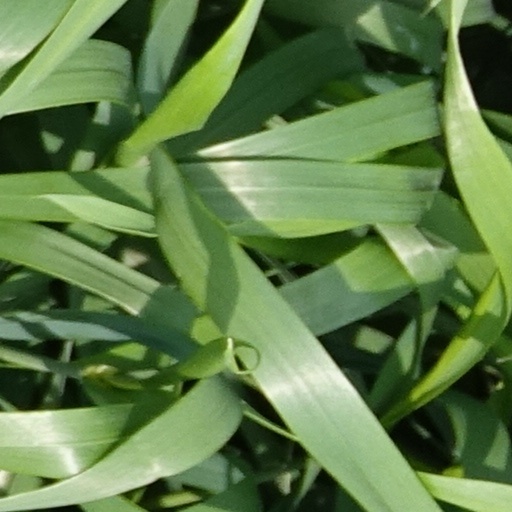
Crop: wheat